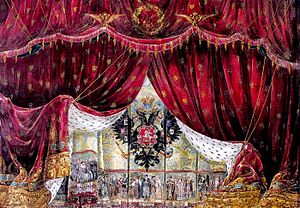
Mariinskij-teatret / Oprindelse
Teatertæppet i Mariinskij-teatret, som det så ud indtil 1914
Mariinskij-teatret er et historisk teater og koncerthus i Sankt Petersborg med opførsler af opera og ballet. Mariinskij-teatret åbnede i 1860 og blev hurtigt det førende koncerthus i Rusland i sidste halvdel af 1800-tallet, hvor flere af de førende russiske komponister som Tjajkovskij, Musorgskij og Rimskij-Korsakov havde premiere på deres værker. Under det meste af sovjet-æraen hed teatret Kirov Teatret. I dag er Mariinskij-teatret hjemsted for Mariinskijballetten, Mariinskij-operaen og Mariinskijorkesteret. Leder af teatret siden 1988 er dirigenten Valerij Gergijev.